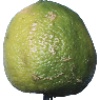
Label: limes